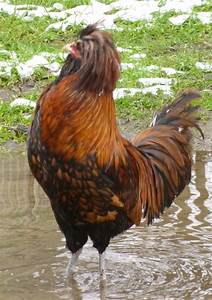
Label: gallina